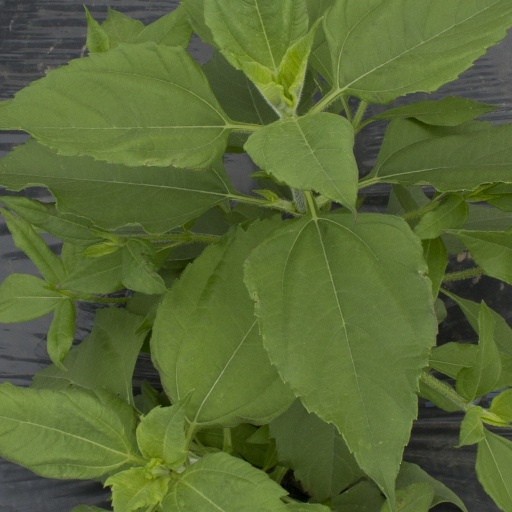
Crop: Jerusalem artichoke